Latex allergy

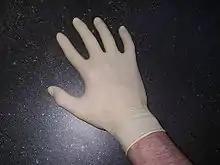
Latex medical glove

Latex allergy is a medical term encompassing a range of allergic reactions to the proteins present in natural rubber latex. It generally develops after repeated exposure to products containing natural rubber latex. When latex-containing medical devices or supplies come in contact with mucous membranes, the membranes may absorb latex proteins. In some susceptible people, the immune system produces antibodies that react immunologically with these antigenic proteins. Many items contain or are made from natural rubber, including shoe soles, pen grips, hot water bottles, elastic bands, rubber gloves, condoms, baby-bottle nipples, and balloons; consequently, there are many possible routes of exposure that may trigger a reaction. People with latex allergies may also have or develop allergic reactions to some fruits, such as bananas.